Jake Godbold

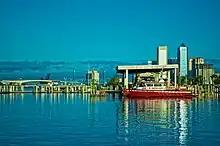
The fireboat "Jake M. Godbold" moored on the St Johns River in Jacksonville.

Jake Maurice Godbold (March 14, 1933 – January 23, 2020) was an American politician who served as mayor of Jacksonville, Florida from 1978 to 1987.